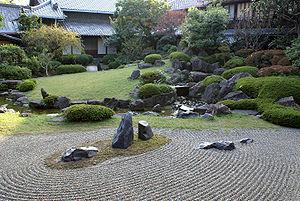
L'architecture bouddhiste japonaise désigne l'architecture des temples bouddhistes au Japon, consistant en variantes mises au point localement de styles architecturaux nés en Chine. Après l'arrivée du Bouddhisme de Corée au VIᵉ siècle, un effort a été initialement fait pour reproduire les bâtiments d'origine aussi fidèlement que possible, mais des versions locales des styles continentaux se sont progressivement développés, à la fois pour répondre aux goûts japonais et afin de résoudre les problèmes posés par la météo locale, plus pluvieuse et humide qu'en Chine. Les premières sectes bouddhistes sont les six sectes de Nara, Nanto Rokushū, suivies durant l'époque de Heian par les sectes Kyoto, Shingon et Tendai. Plus tard, durant l'époque de Kamakura, apparaissent à Kamakura la secte Jōdo et la secte vernaculaire Nichiren Shū. À peu près à la même époque, le Bouddhisme Zen arrive de Chine, influençant fortement toutes les autres sectes de plusieurs façons, y compris en architecture. La composition sociale des adeptes du Bouddhisme change aussi radicalement avec le temps.
Avec les sanctuaires shinto, les temples bouddhiques sont les bâtiments les plus nombreux, les plus renommés et les plus importants du Japon. Le mot japonais pour « temple bouddhique » est tera, mais ce kanji se prononce aussi ji, si bien que les noms de temples se terminent souvent en -ji ou -dera. Il existe encore une autre terminaison, -in. Des temples connus tels que Enryaku-ji, Kiyomizu-dera et Kōtoku-in illustrent ces modèles de dénomination.